Daly Cherry-Evans

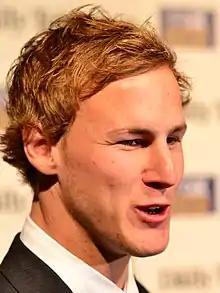
Cherry-Evans at the 2012 Dally M Awards

In March 2012, Cherry-Evans management formally requested a release for the 2013 NRL season, believing he was being underpaid on a modest $85,000 contract. Just over a week later, Cherry-Evans re-signed on a significantly upgraded contract, worth a reported $500,000 with Manly until the end of the 2015 season.